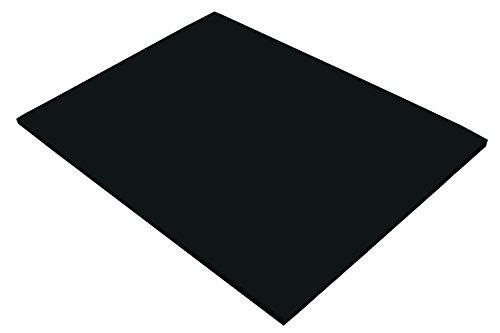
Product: Riverside 3D Construction Paper, Black, 18" x 24", 50 Sheets
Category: Arts, Crafts & Sewing | Crafting | Paper & Paper Crafts | Paper | Construction Paper
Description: Great Condition.
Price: $7.64
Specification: ASIN:B00008XPE5|ShippingWeight:3.6pounds(Viewshippingratesandpolicies)|DateFirstAvailable:March22,2003